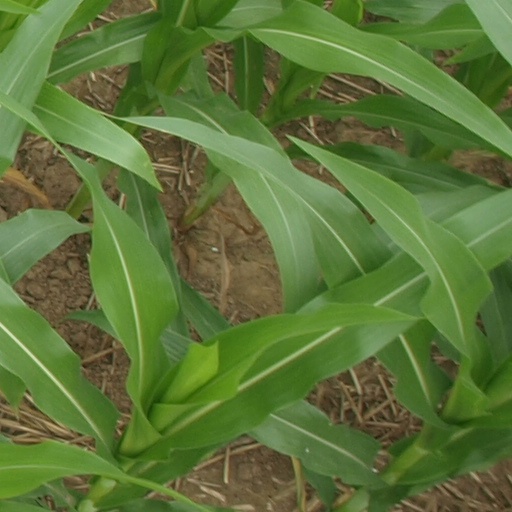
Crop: maize; corn